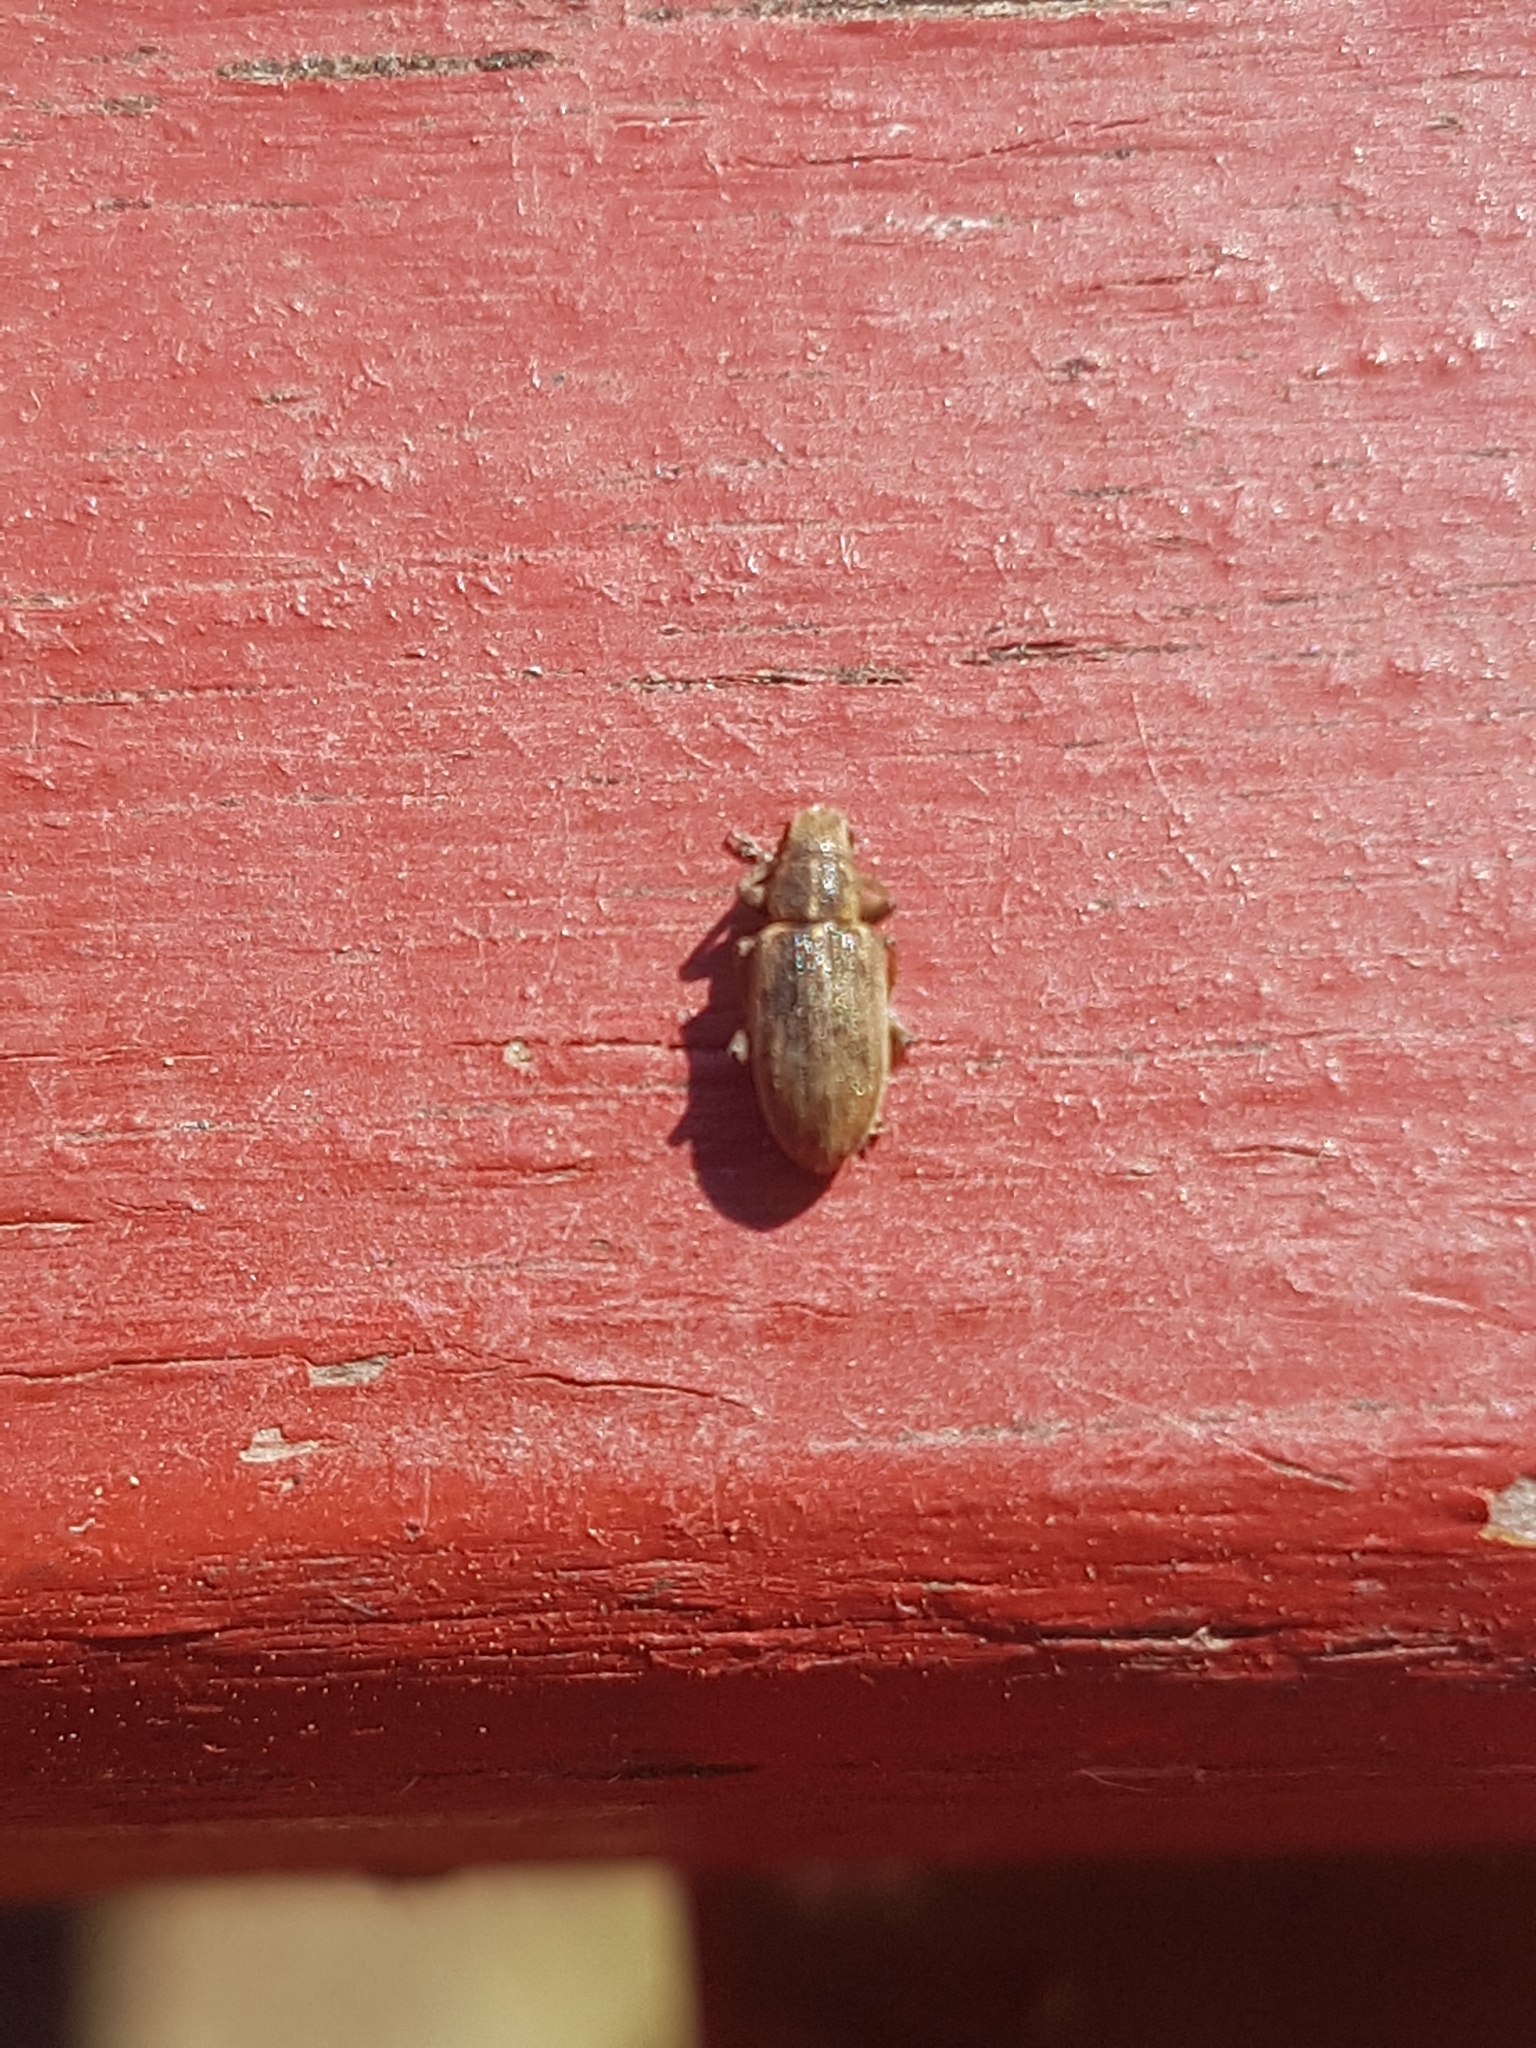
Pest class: pea_leaf_weevil